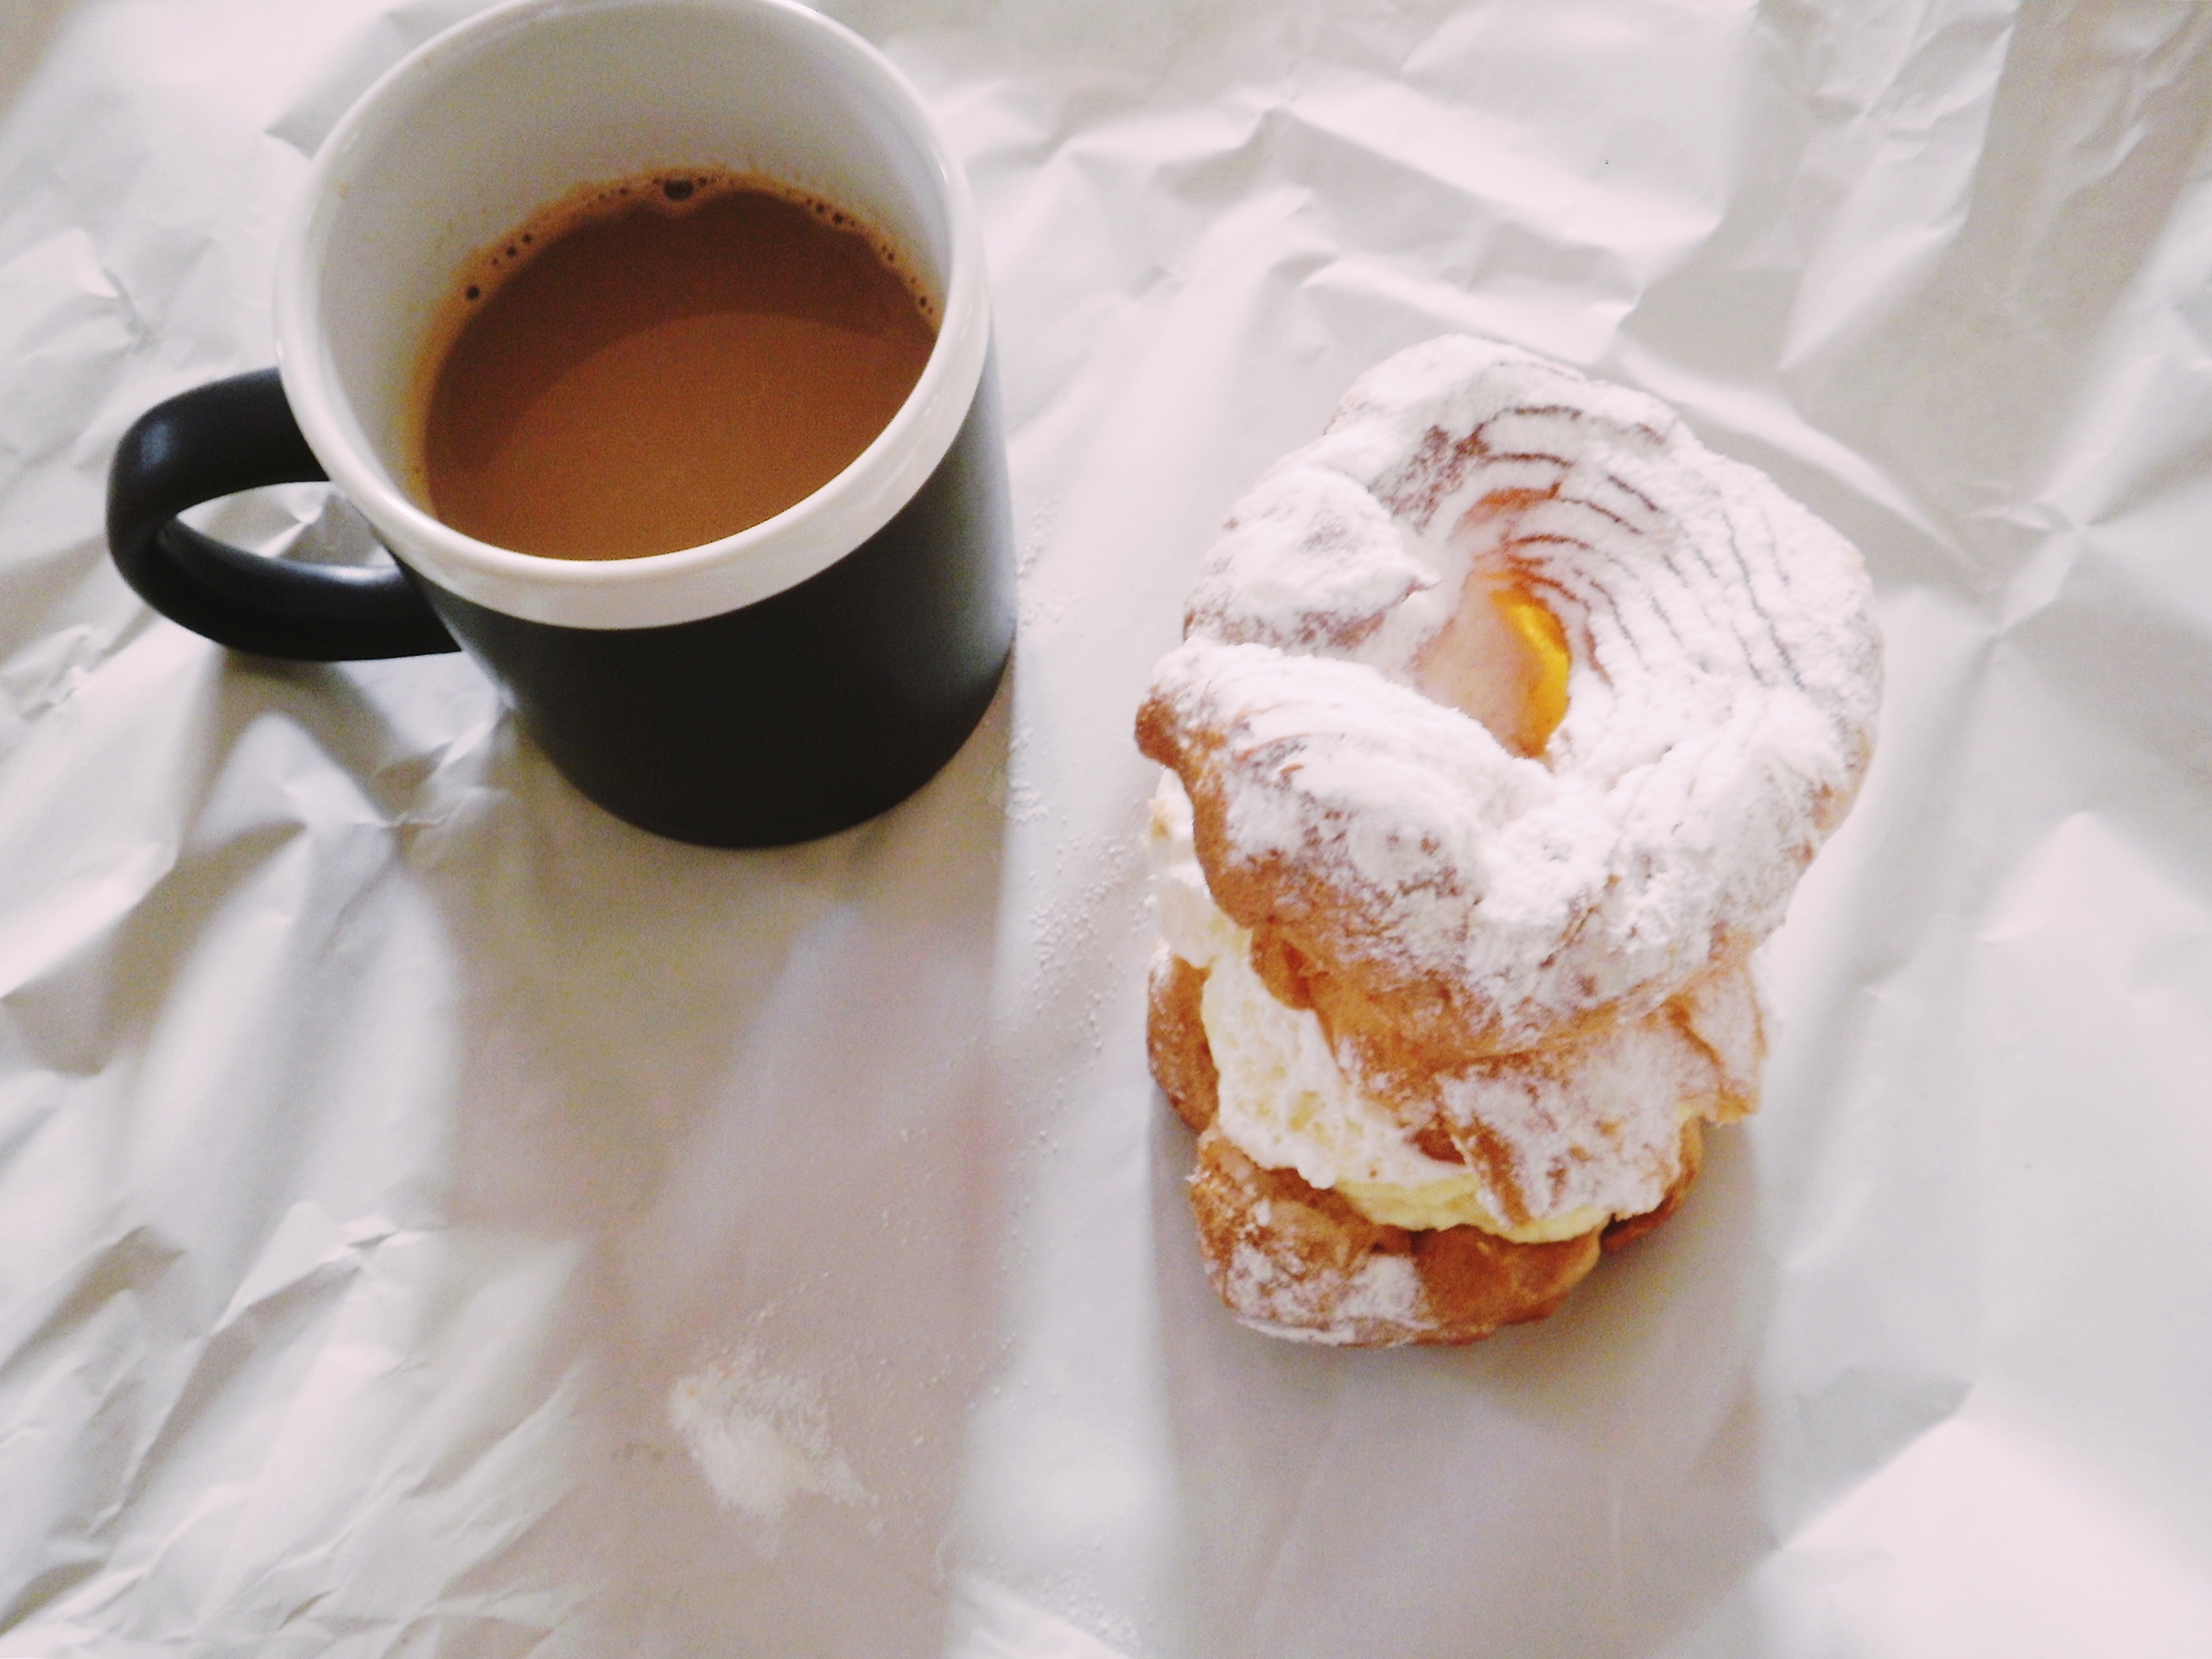
dish, meal, food, drink, breakfast, baking, dessert, cuisine, cream, whipped cream, icing, sweetness, flavor